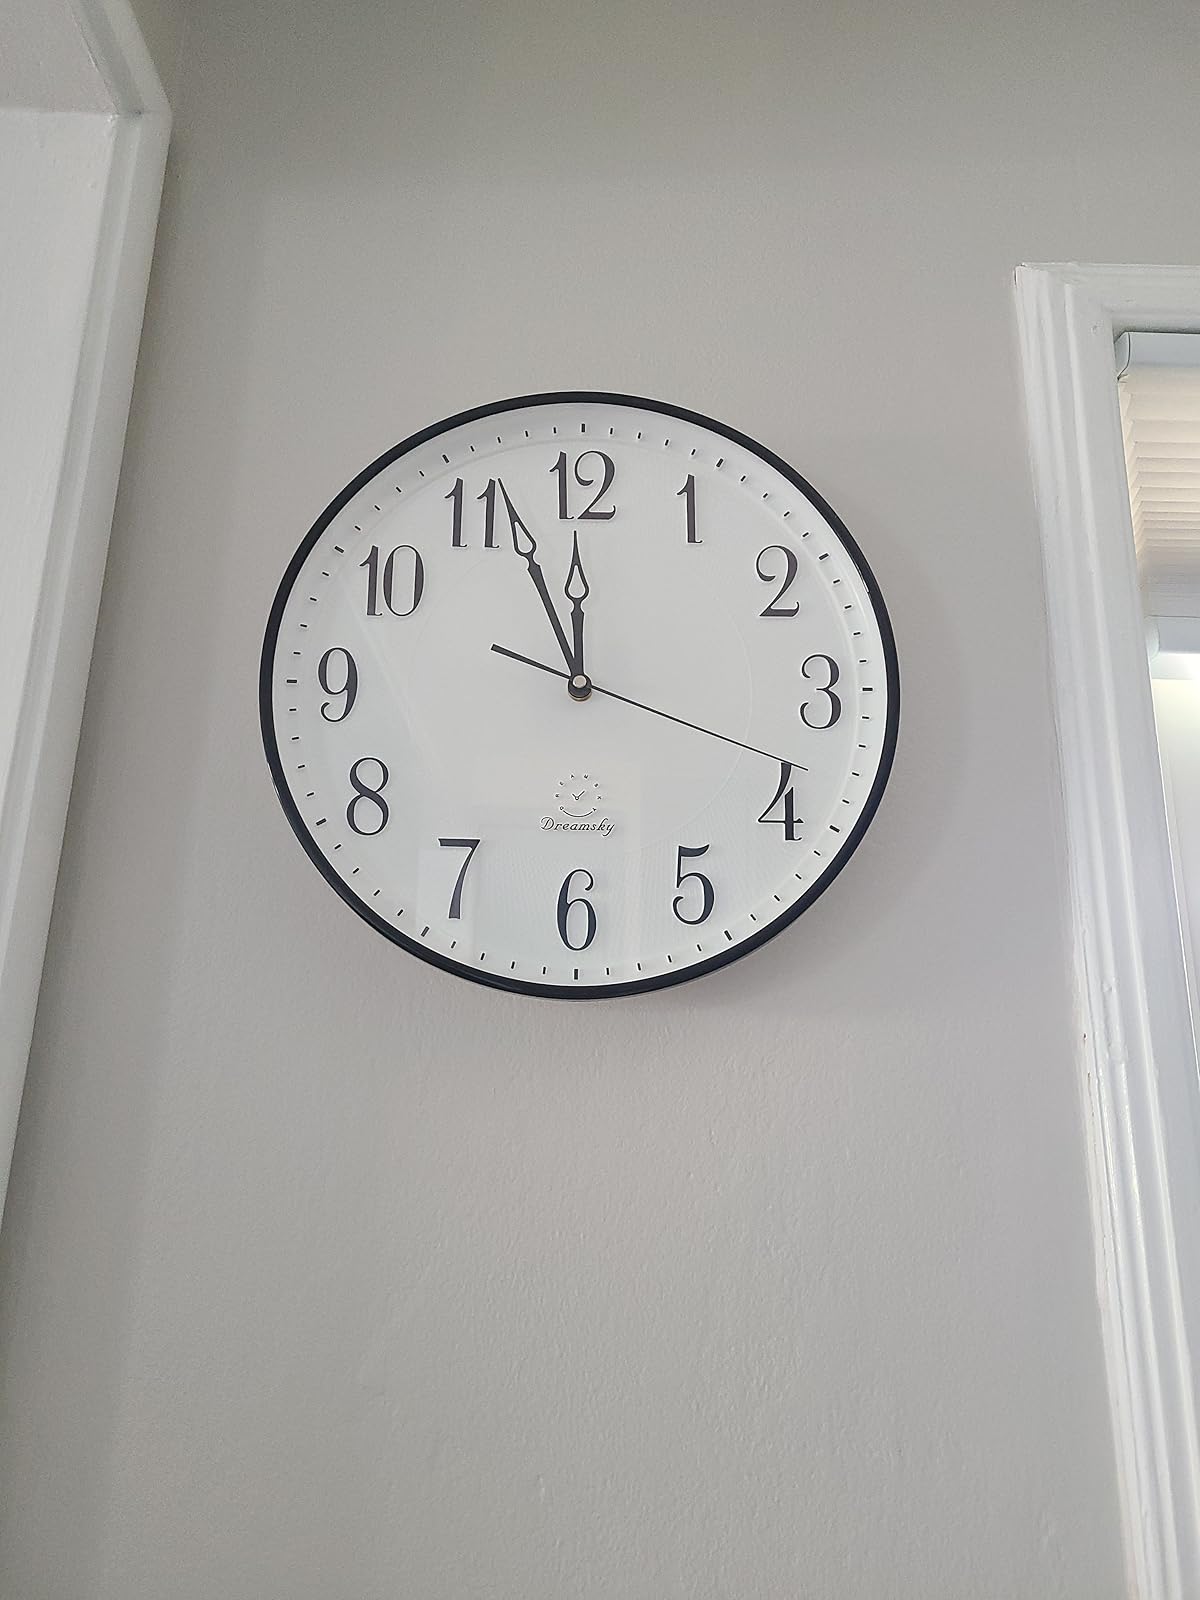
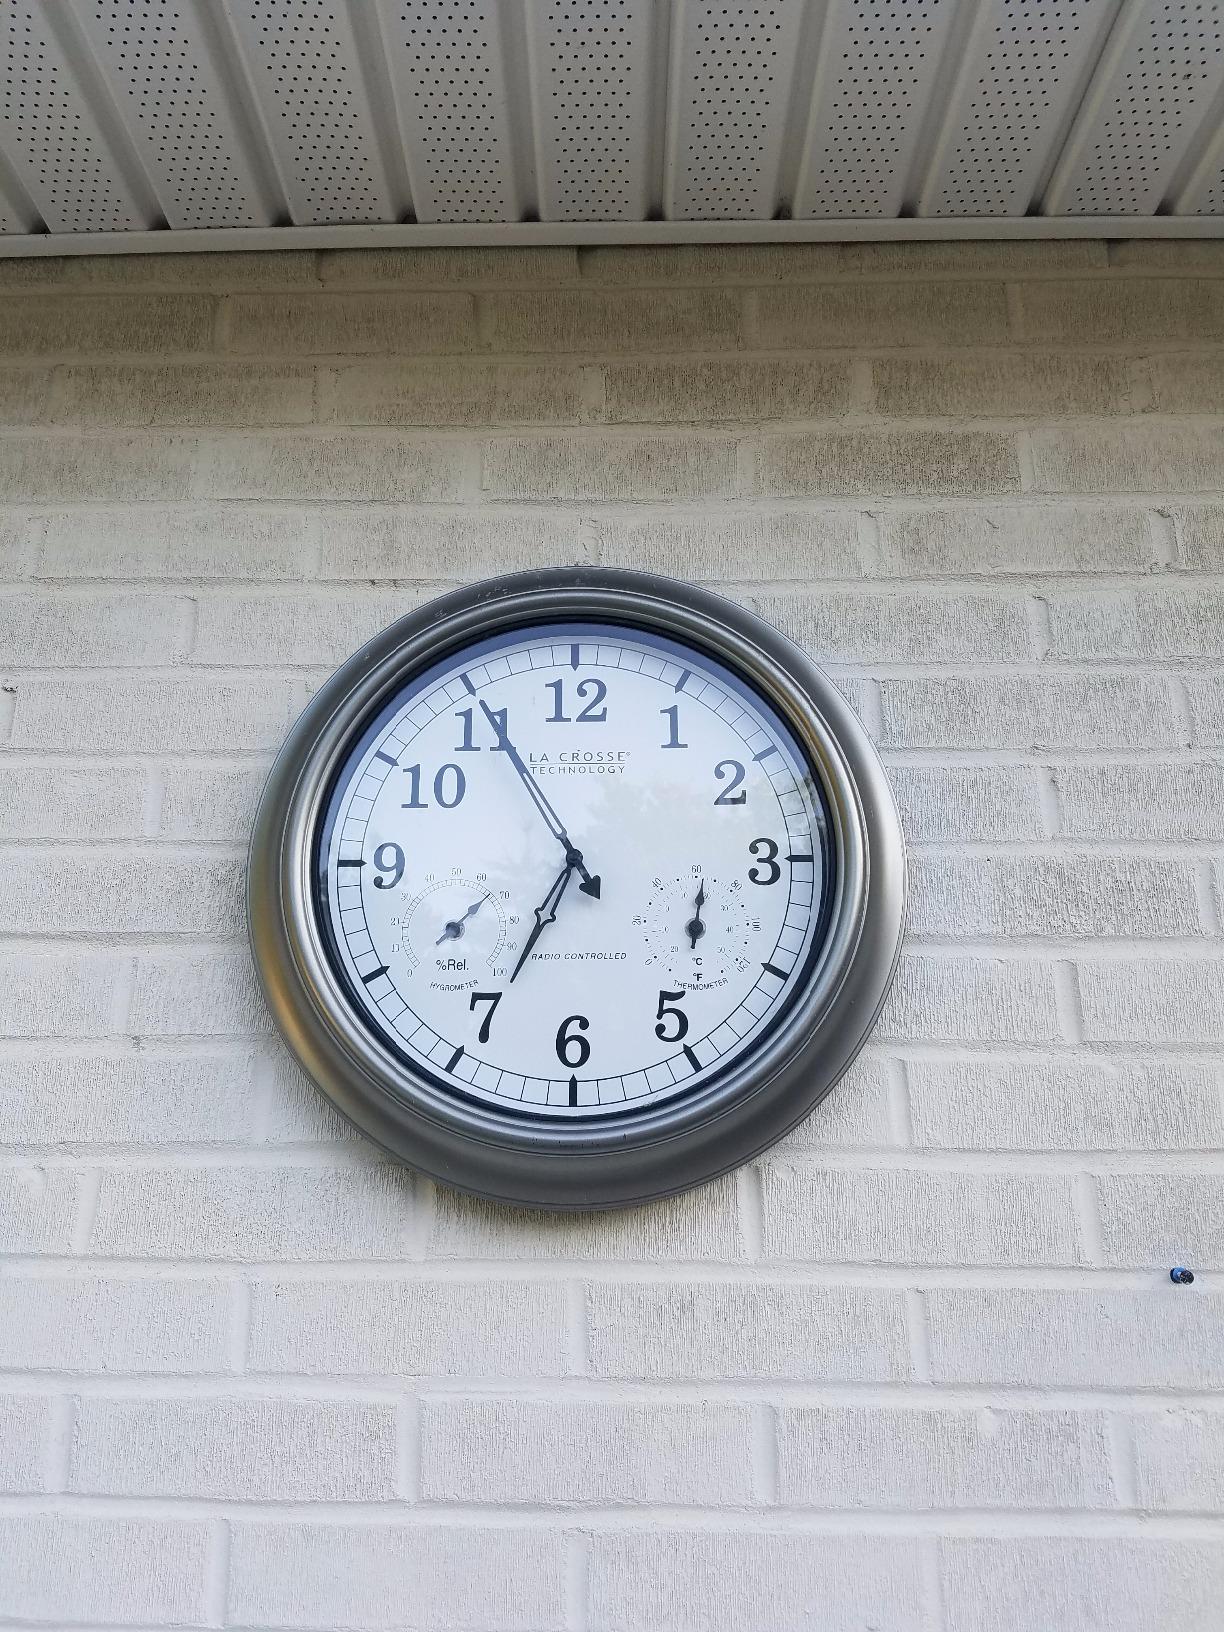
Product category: clock
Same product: no